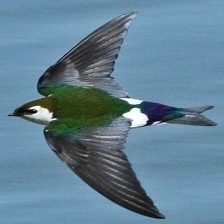
Species: VIOLET GREEN SWALLOW
Scientific name: TACHYCINETA THALASSINA